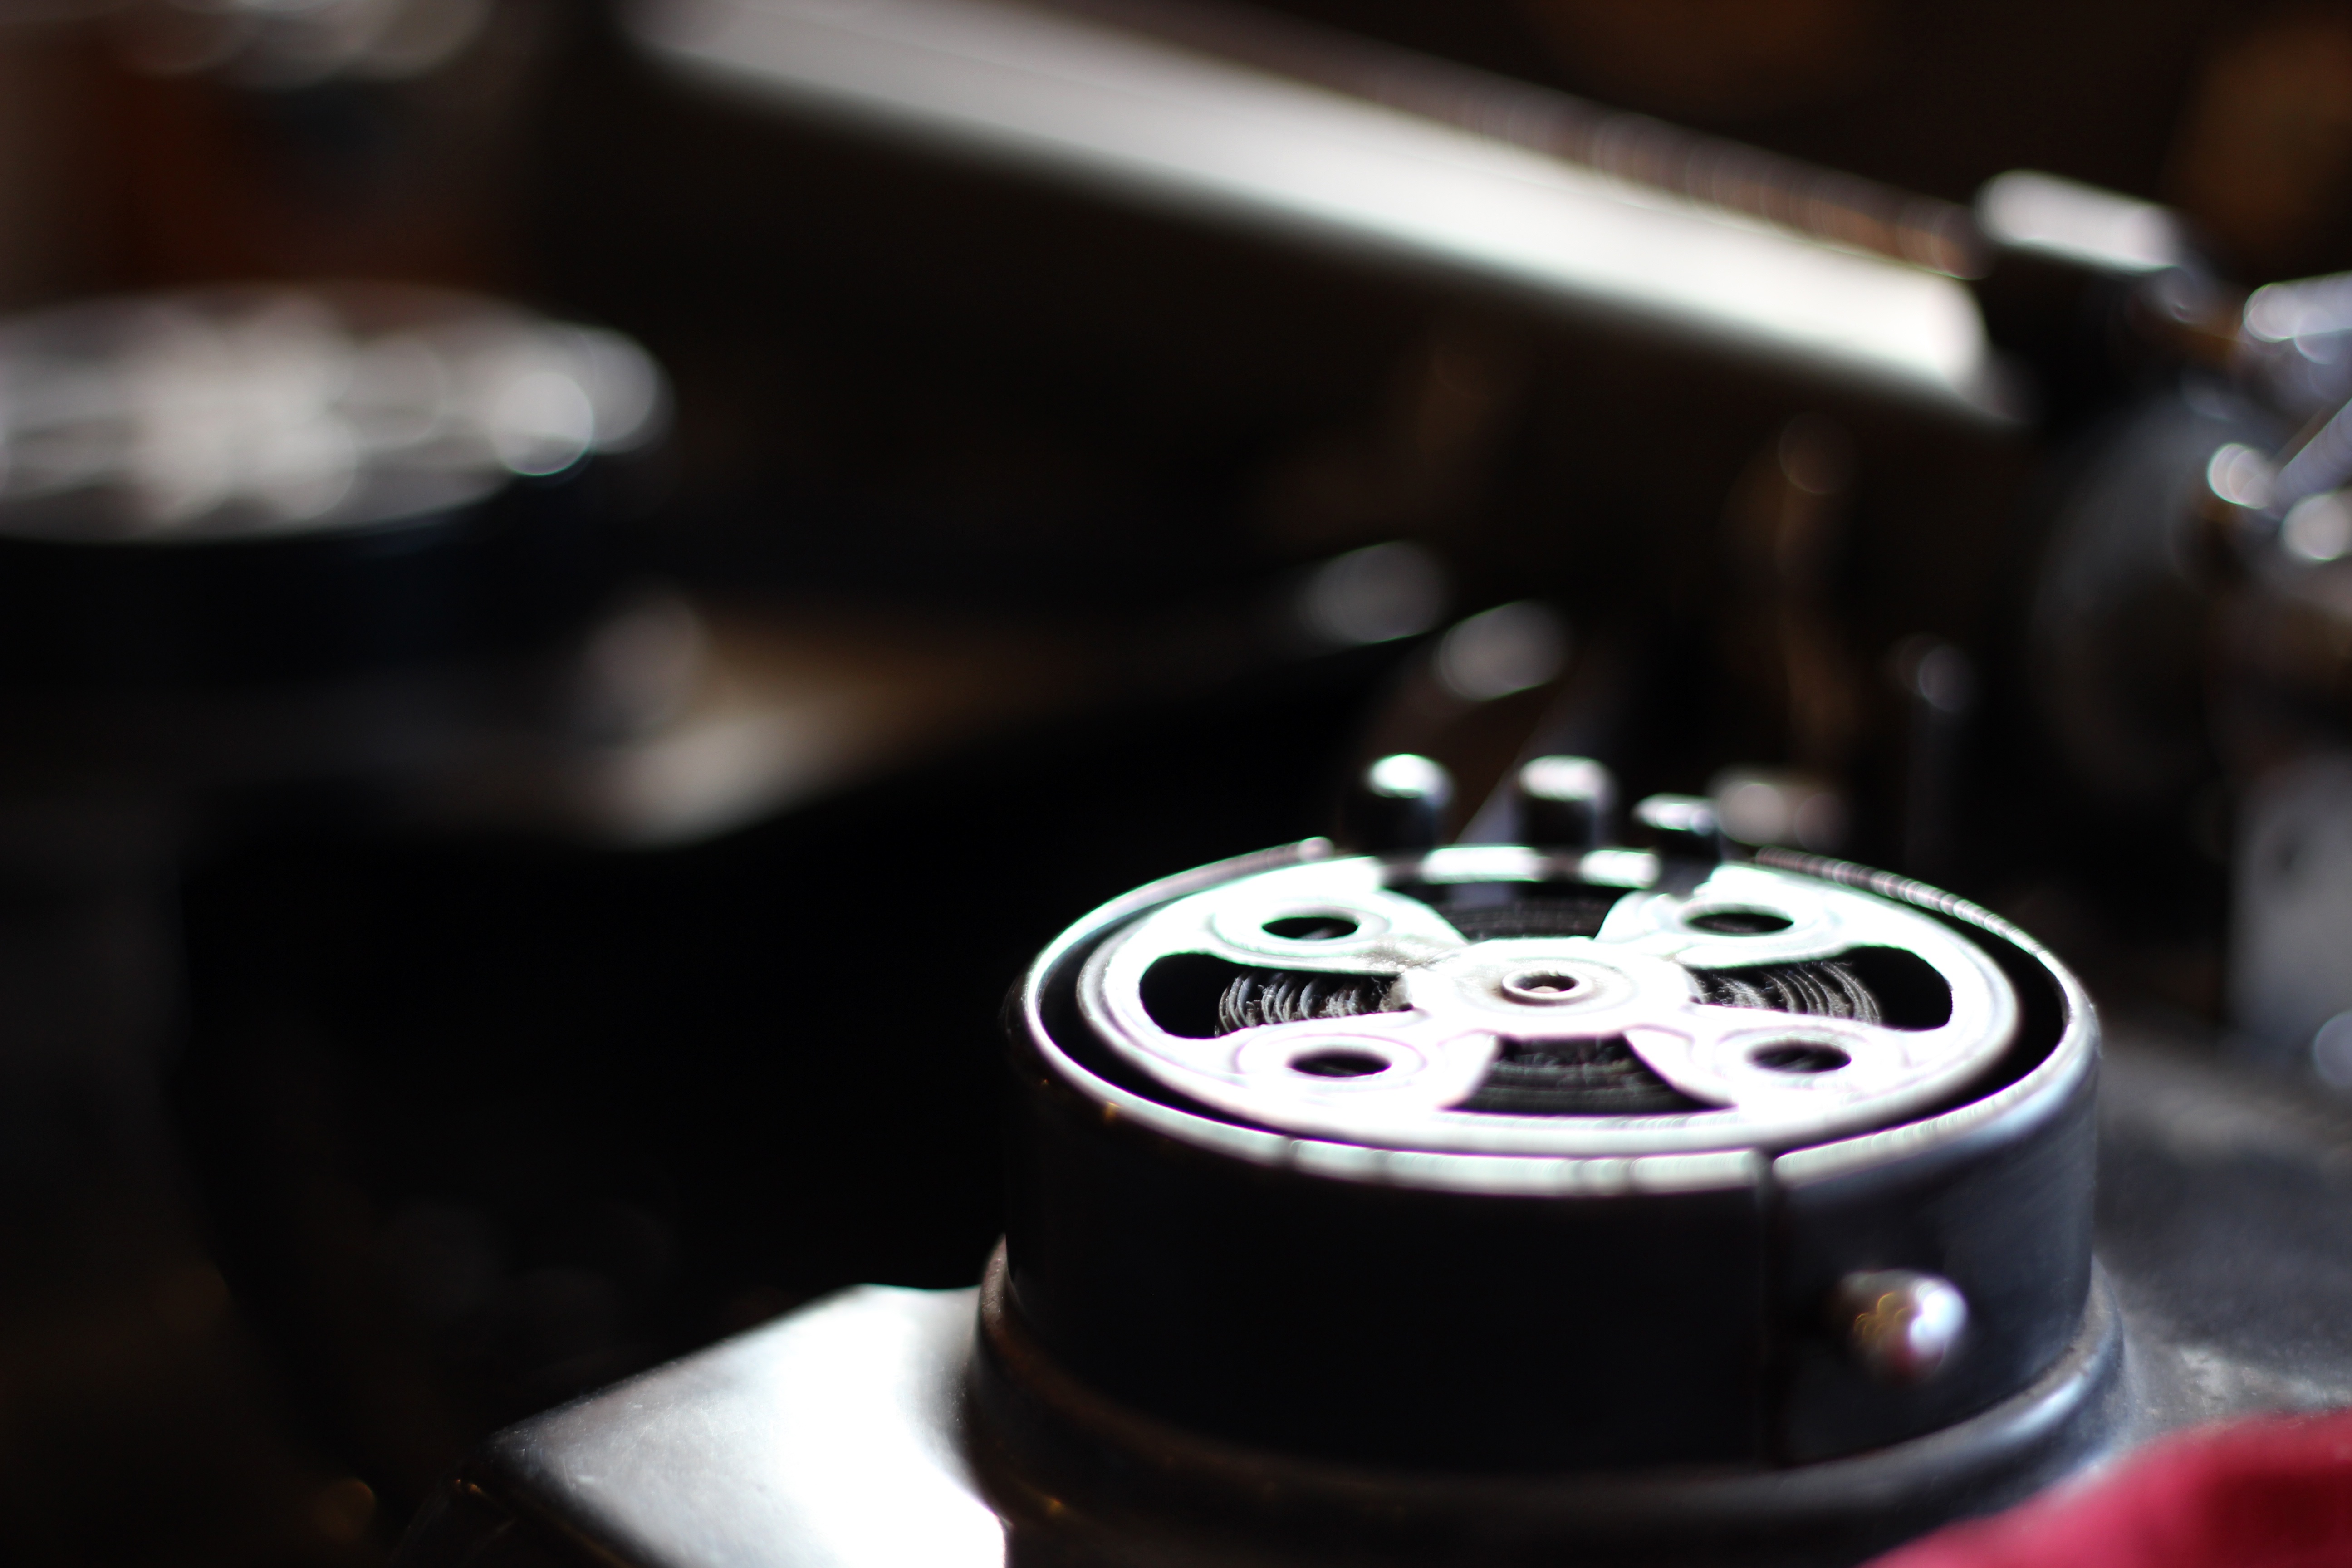
wheel, vehicle, steering wheel, black, tire, automotive tire